List of birds of Malawi

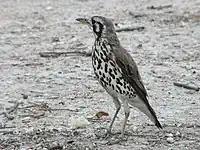
Groundscraper thrush, small numbers occur in open woodland, gardens and golf courses

Leaf warblers are a family of small insectivorous birds found mostly in Eurasia and ranging into Wallacea and Africa. The species are of various sizes, often green-plumaged above and yellow below, or more subdued with grayish-green to grayish-brown colors.